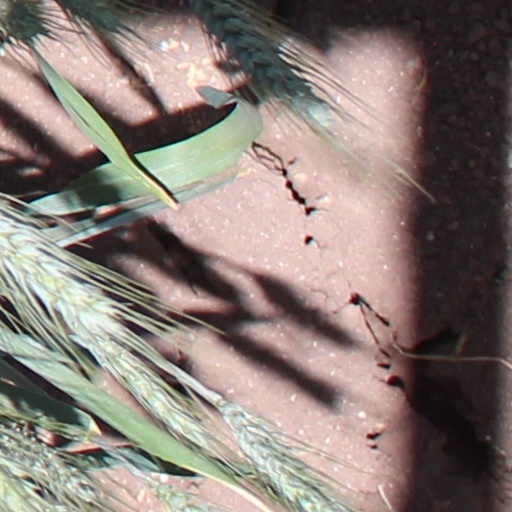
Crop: wheat